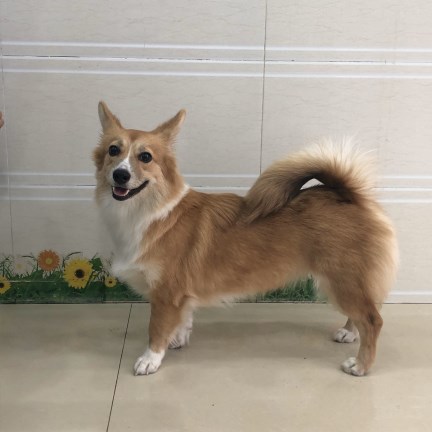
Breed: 2909-n000116-Cardigan